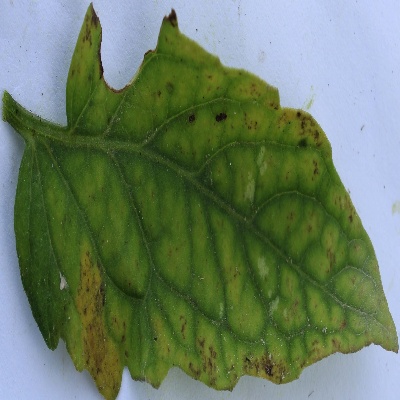
Crop: Tomato
Condition: septoria leaf spot